Mona Lisa (Prado)

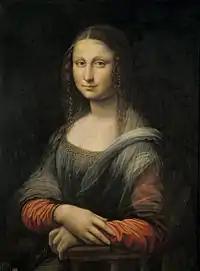
The Prado's "Mona Lisa" before its restoration, with the black repaint of the landscape background.

Although there are dozens of surviving copies of the "Mona Lisa" from the 16th and 17th centuries, the Prado's "Mona Lisa" may have been painted simultaneously by a student of Leonardo in the same studio where he painted his own "Mona Lisa", so it is said to be the copy with the most historical value. Among the pupils of Leonardo, Salaì or Francesco Melzi are the most plausible authors of the Prado's version, though other experts argue that the painting could have been executed by one of Leonardo's Spanish students.